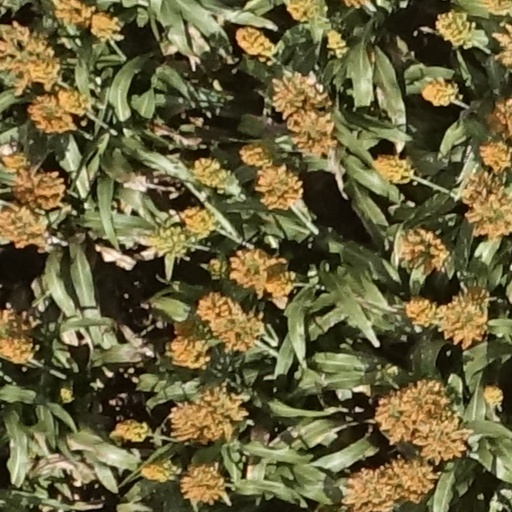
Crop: sorghum